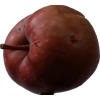
Label: Apple 18